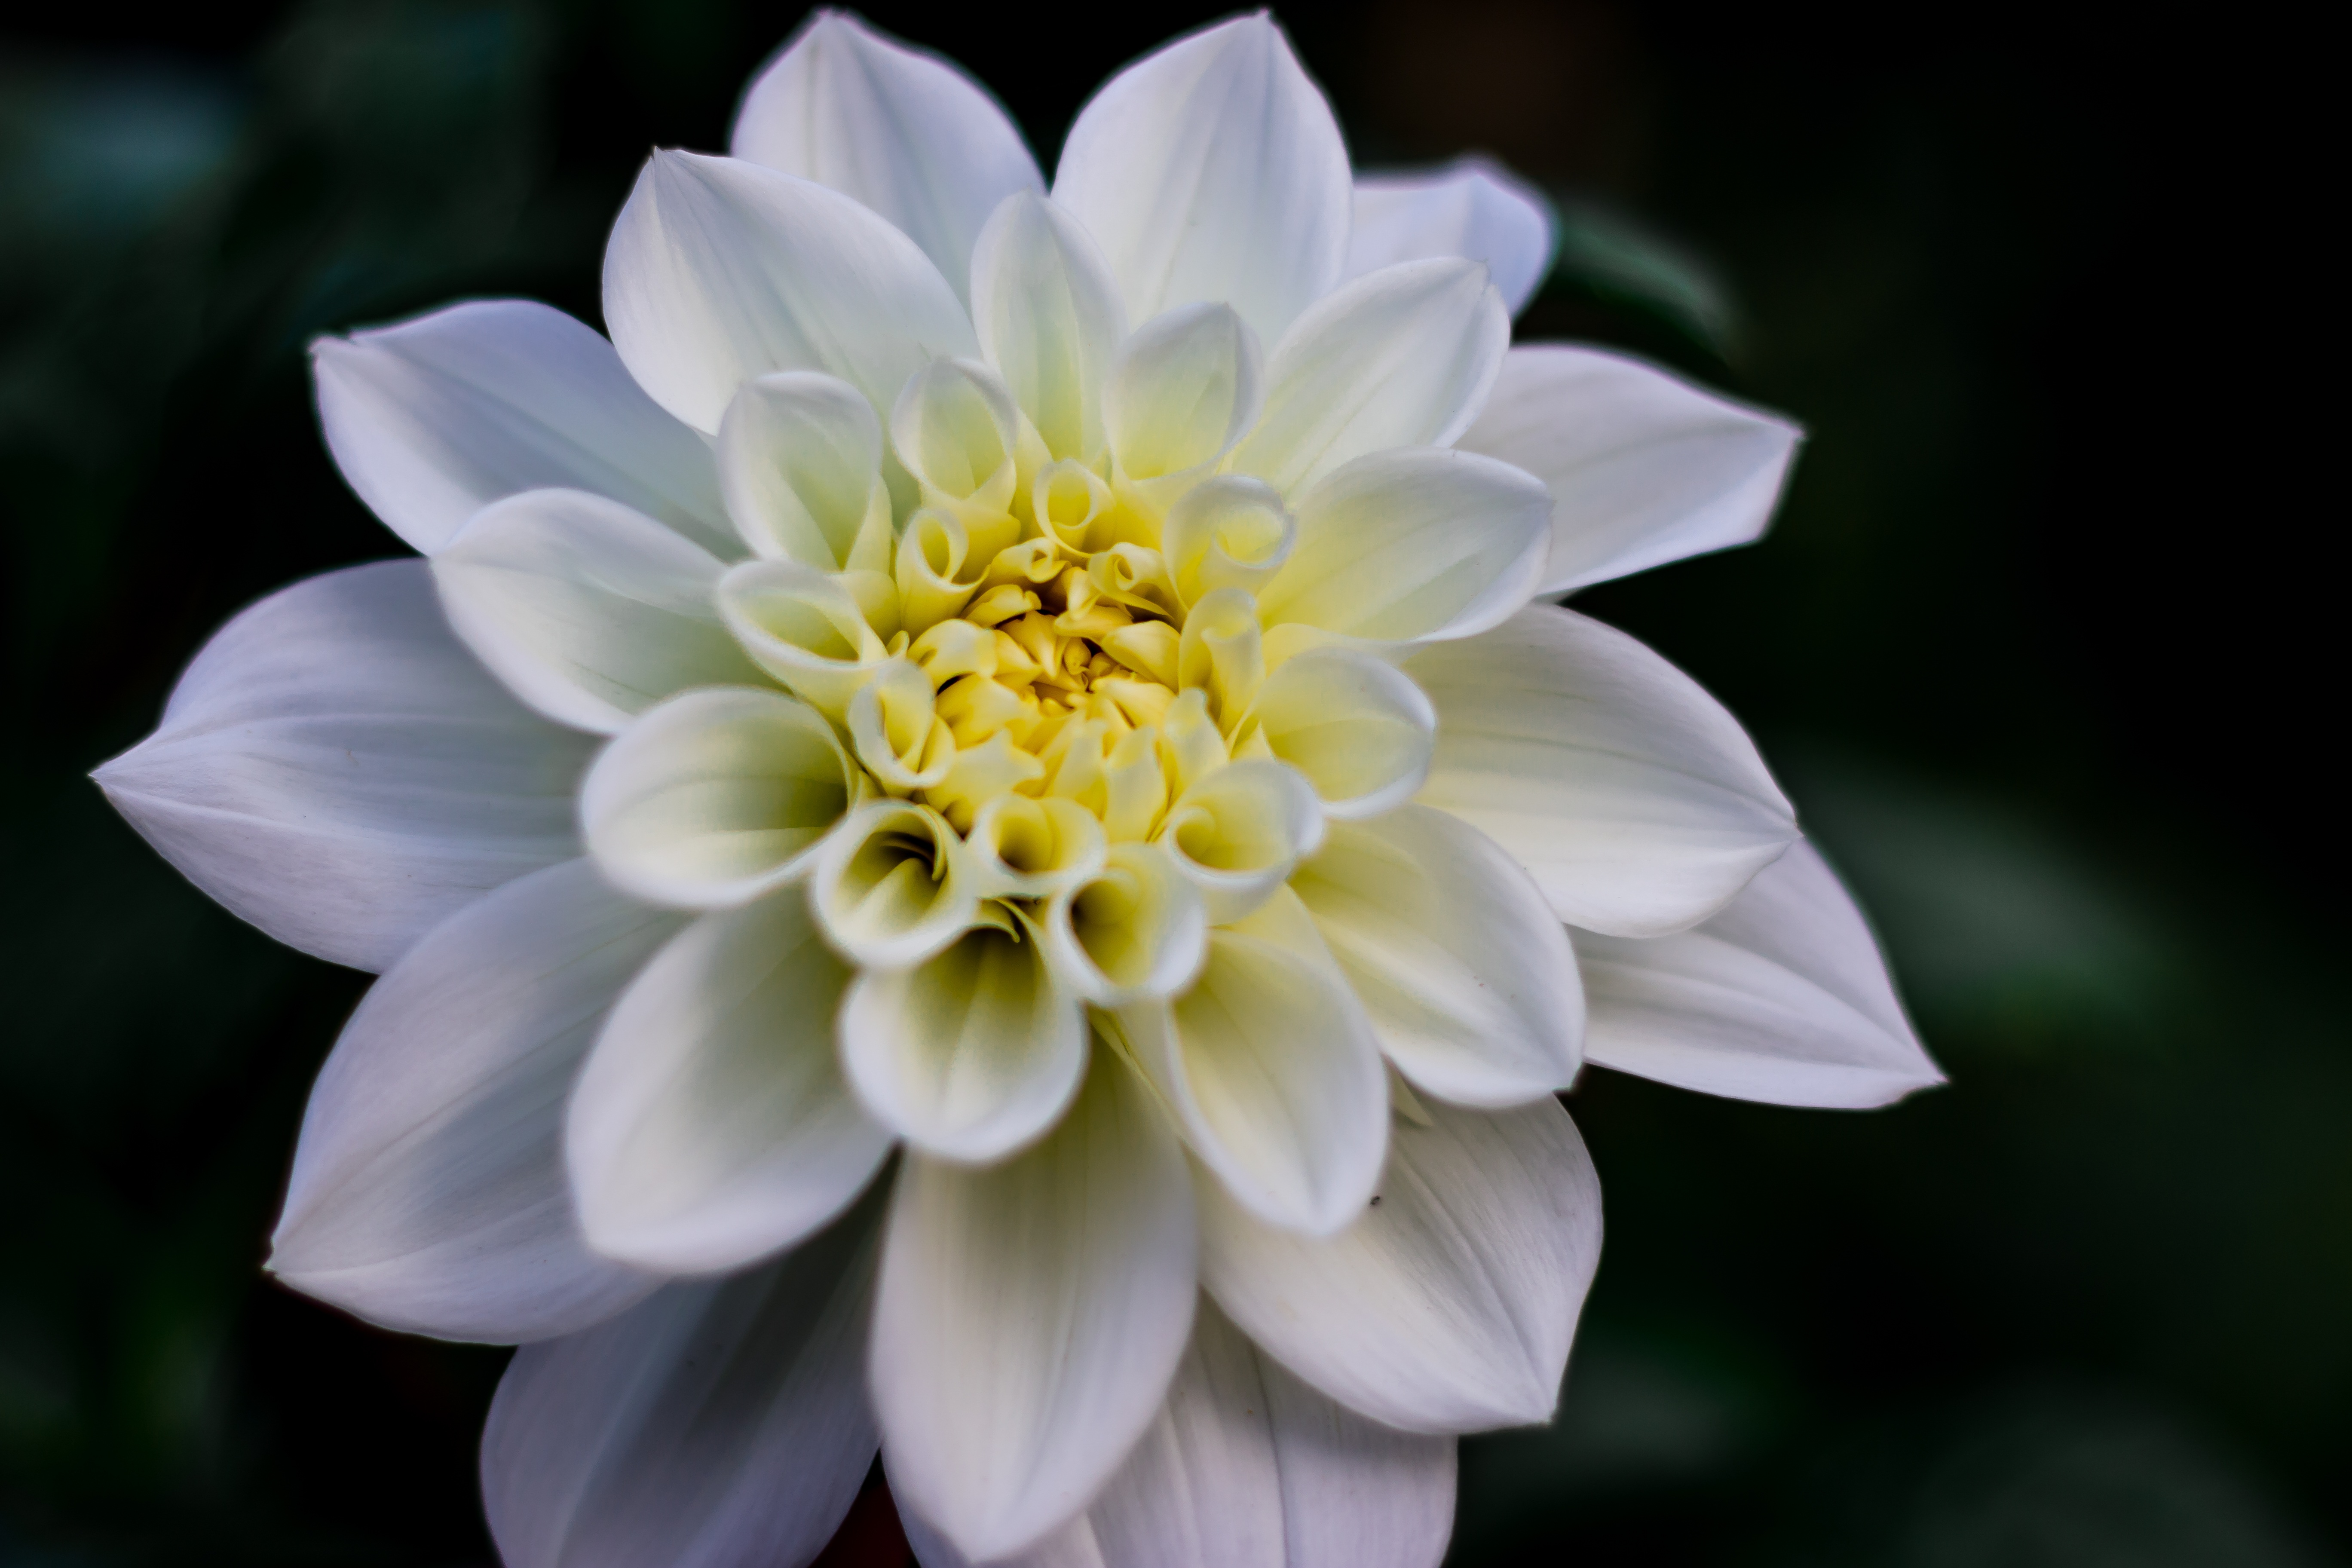
blossom, plant, white, flower, petal, botany, flora, close up, dahlia, macro photography, flowering plant, daisy family, city car, oxeye daisy, plant stem, land plant, daiya flowers